Beyond the Ocean

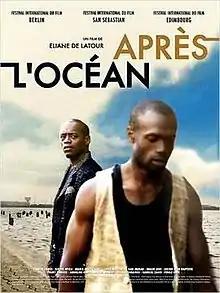
French release poster

Beyond the Ocean (French release titles: Les Oiseaux du ciel and Après l'océan) is a 2006 film directed by Éliane de Latour. Latour also co-wrote the screenplay with GauZ'. The film showed in the Panorama section of the 56th Berlin International Film Festival in February 2006. It also showed at the 2006 Edinburgh International Film Festival.